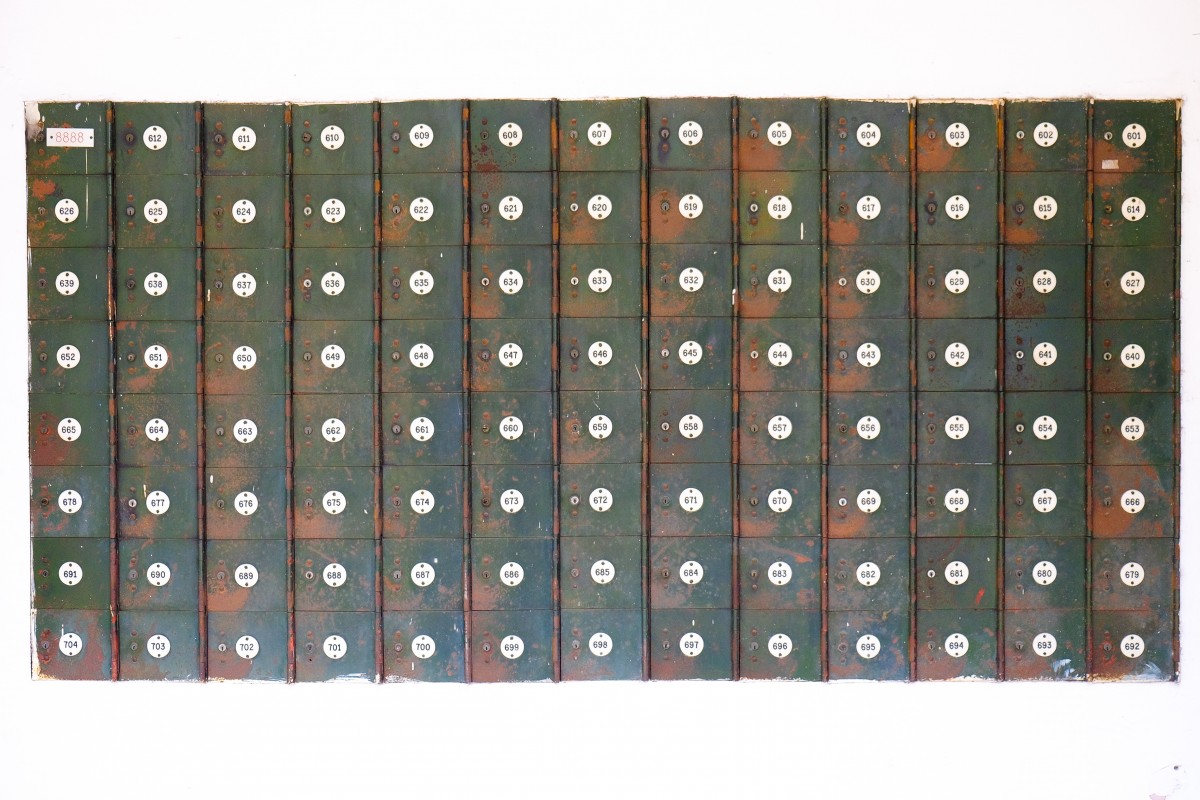
Tags: furniture, interior design, product